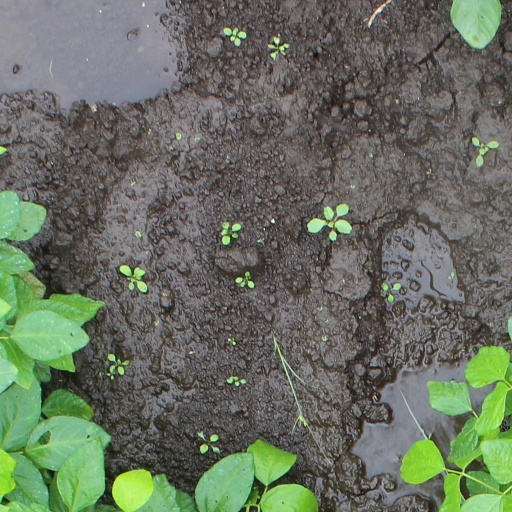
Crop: soybean